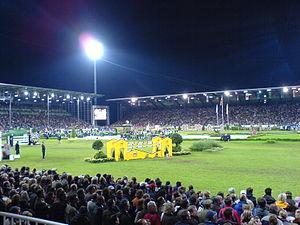
Les Jeux équestres mondiaux de 2006 ont été organisés en Allemagne à Aix-la-Chapelle.